Félix du Temple de la Croix

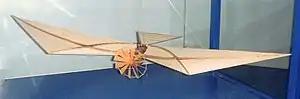
Reconstructed model of Du Temple's 1857 flying machine at the Musée de l'Air et de l'Espace.

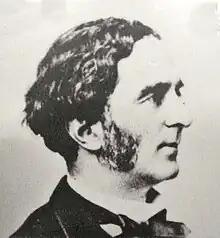
Felix du Temple de la Croix du Temple circa 1870.

Félix du Temple accomplished the first successful flight of a powered aircraft of any sort, a model plane that was able to take-off under its own power, in 1857. There are however competing claims for the first "assisted" powered flight, with John Stringfellow's experiments in 1848.